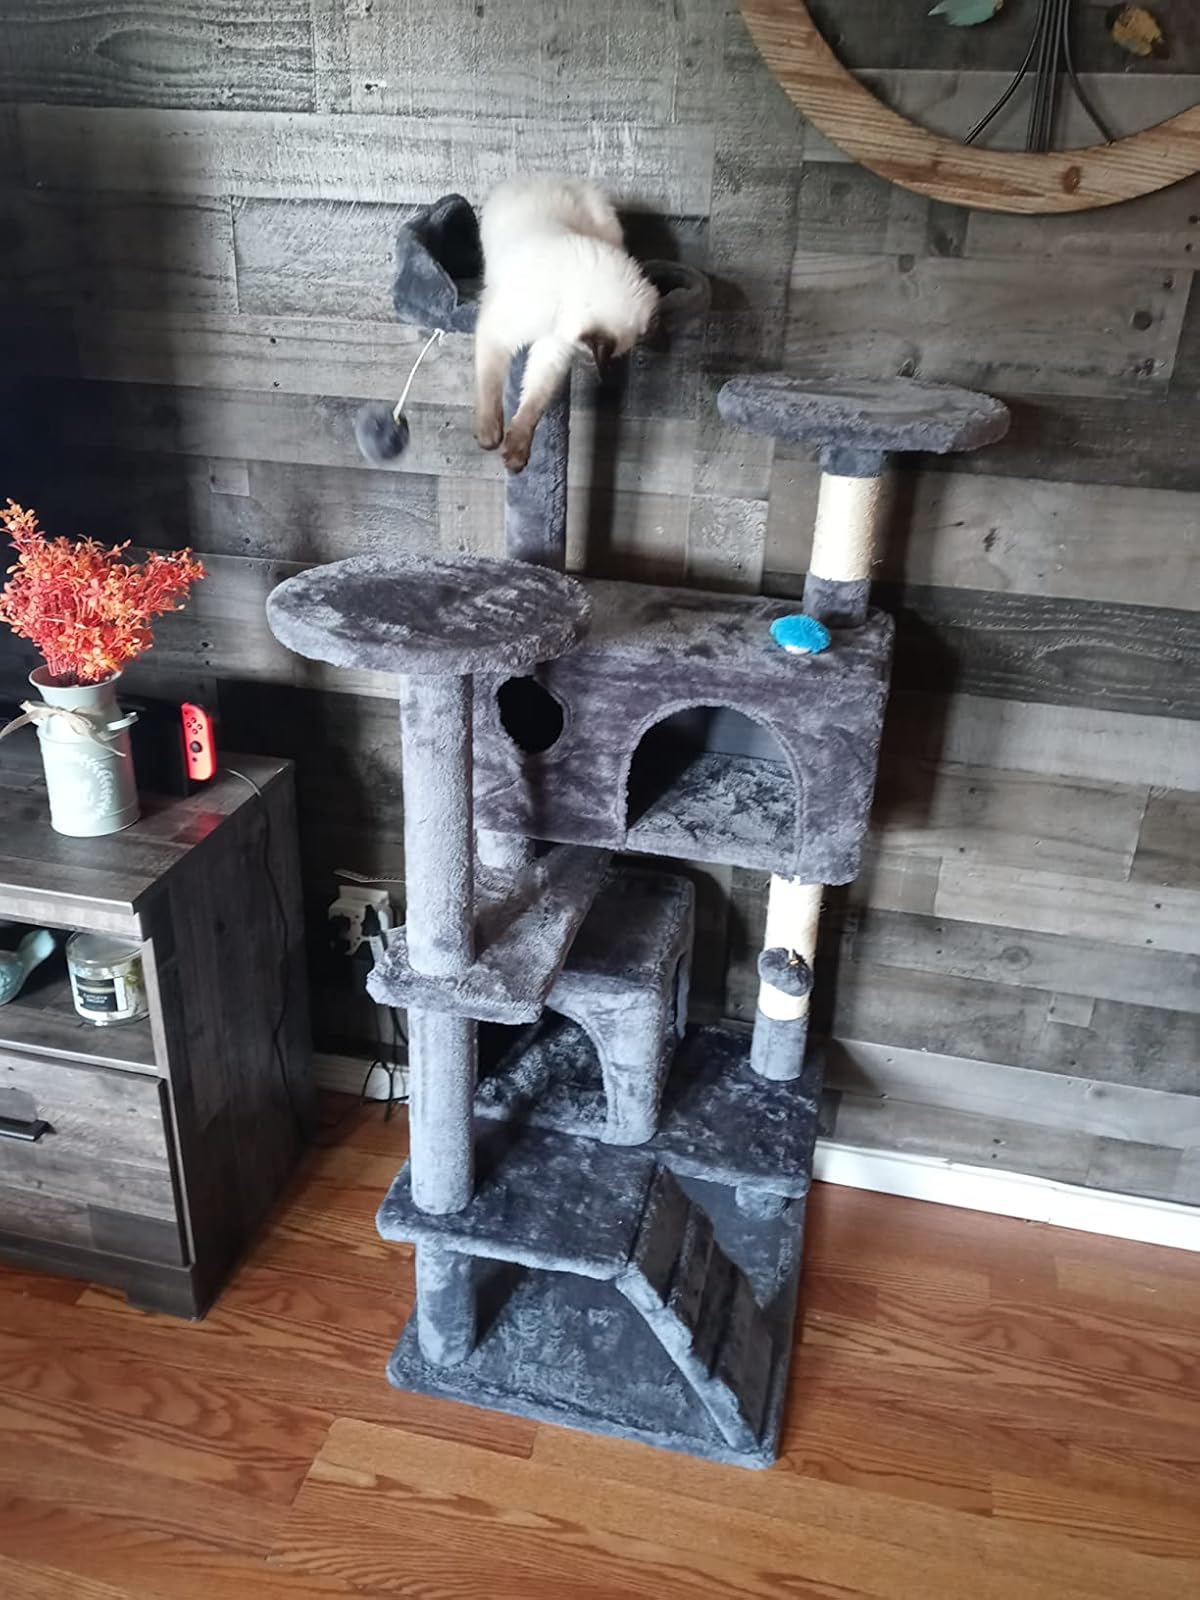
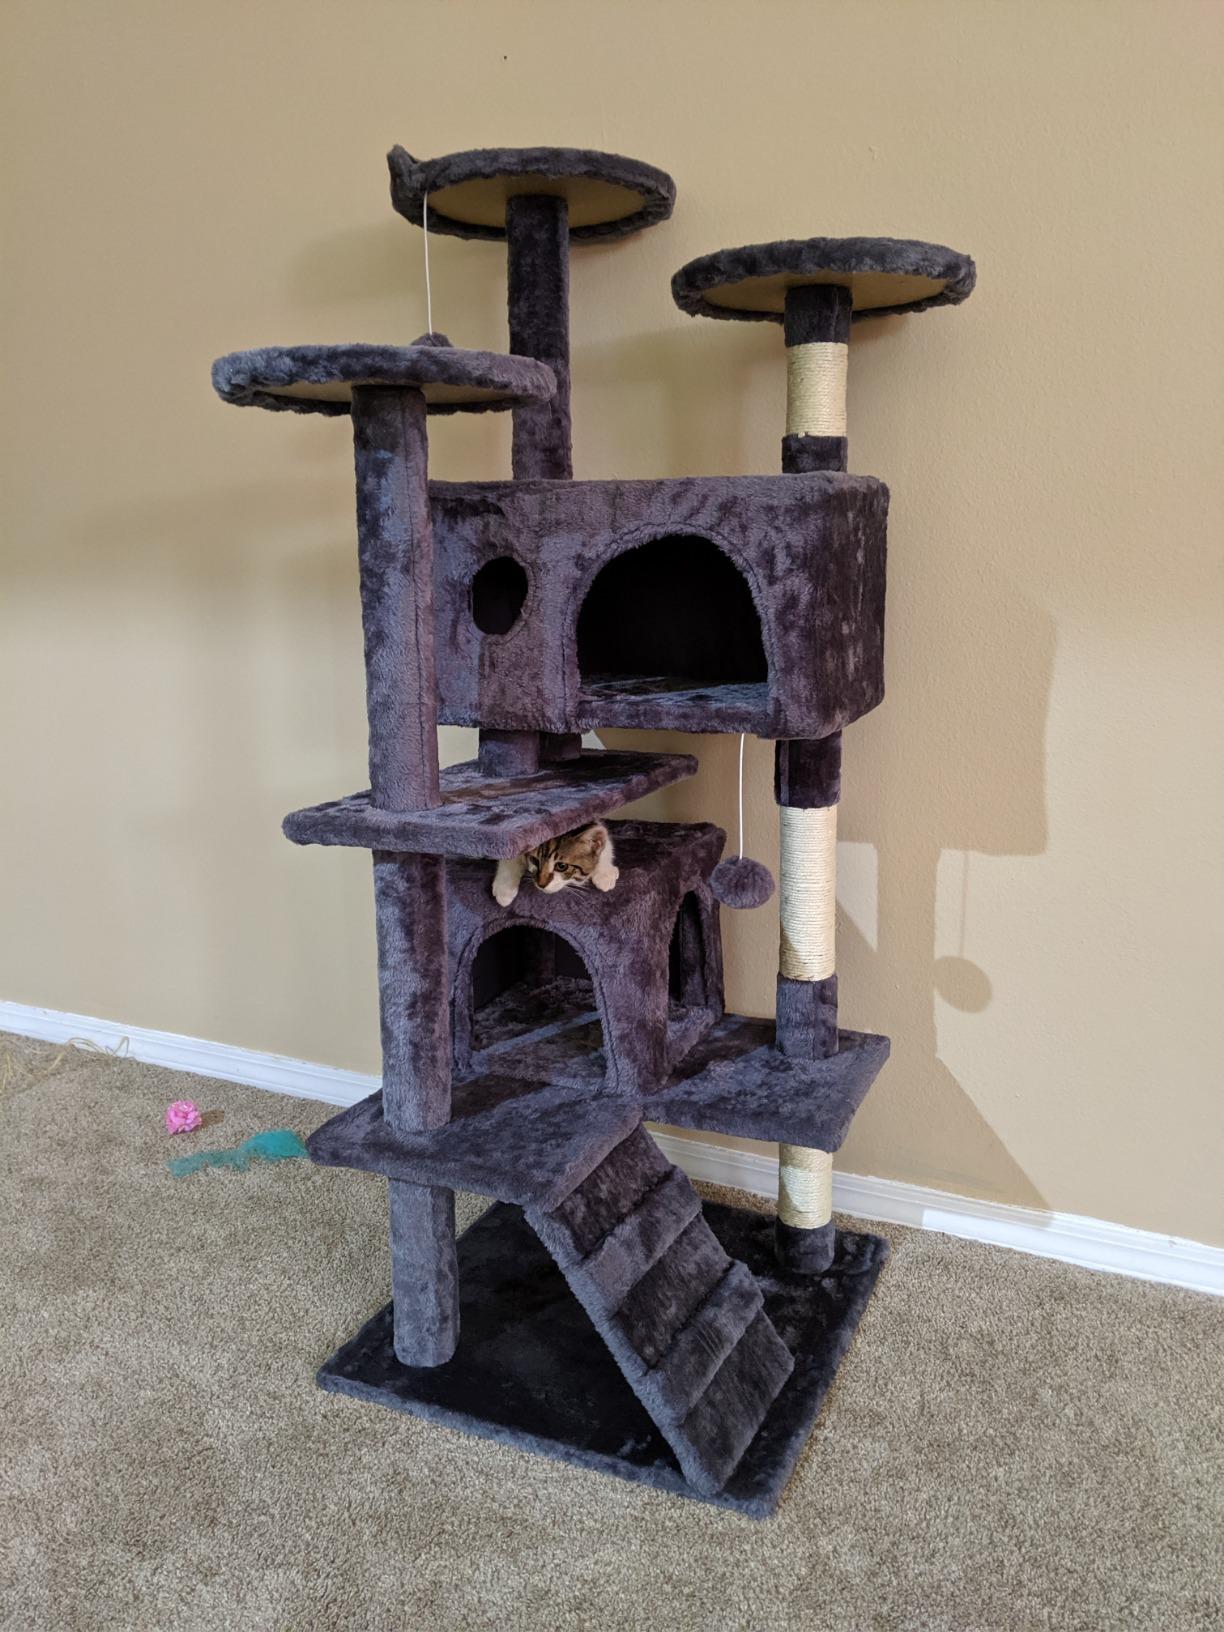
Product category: items_cat tree
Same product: yes